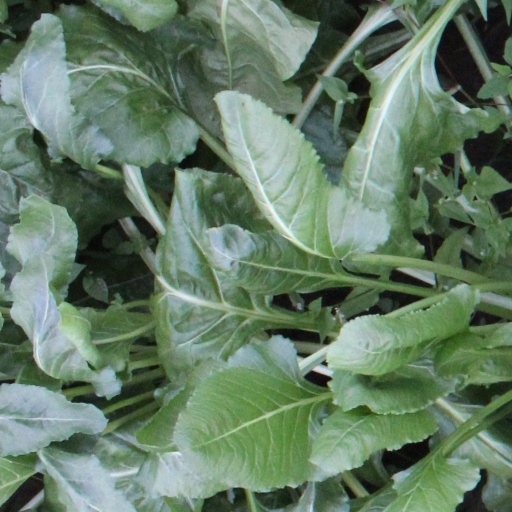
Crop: sugar beet